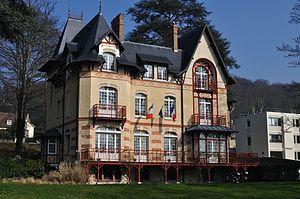
Mairie d'Andilly (Val d'Oise)
Andilly est une commune française située dans le département du Val-d'Oise en région Île-de-France. Ses habitants sont appelés les Andillois.